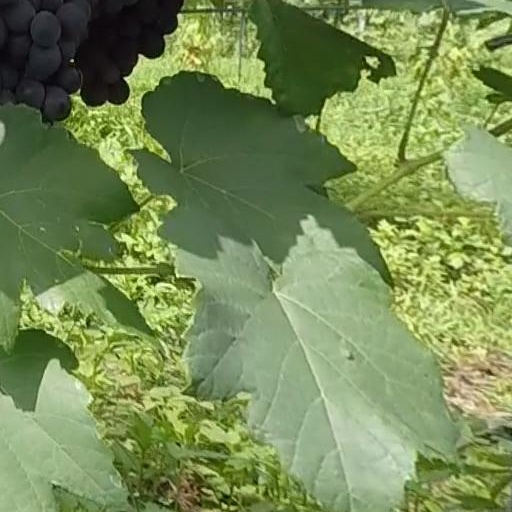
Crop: grape